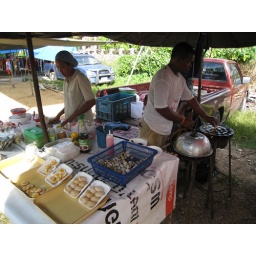
small local market near Krabi Sands Resort, Klong Muang - pigeon egg kueh stall